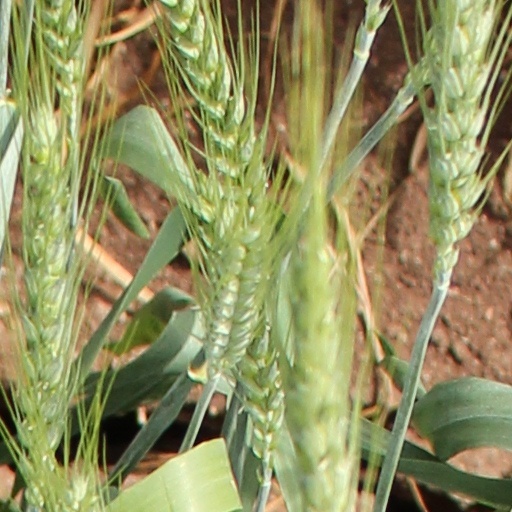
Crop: wheat